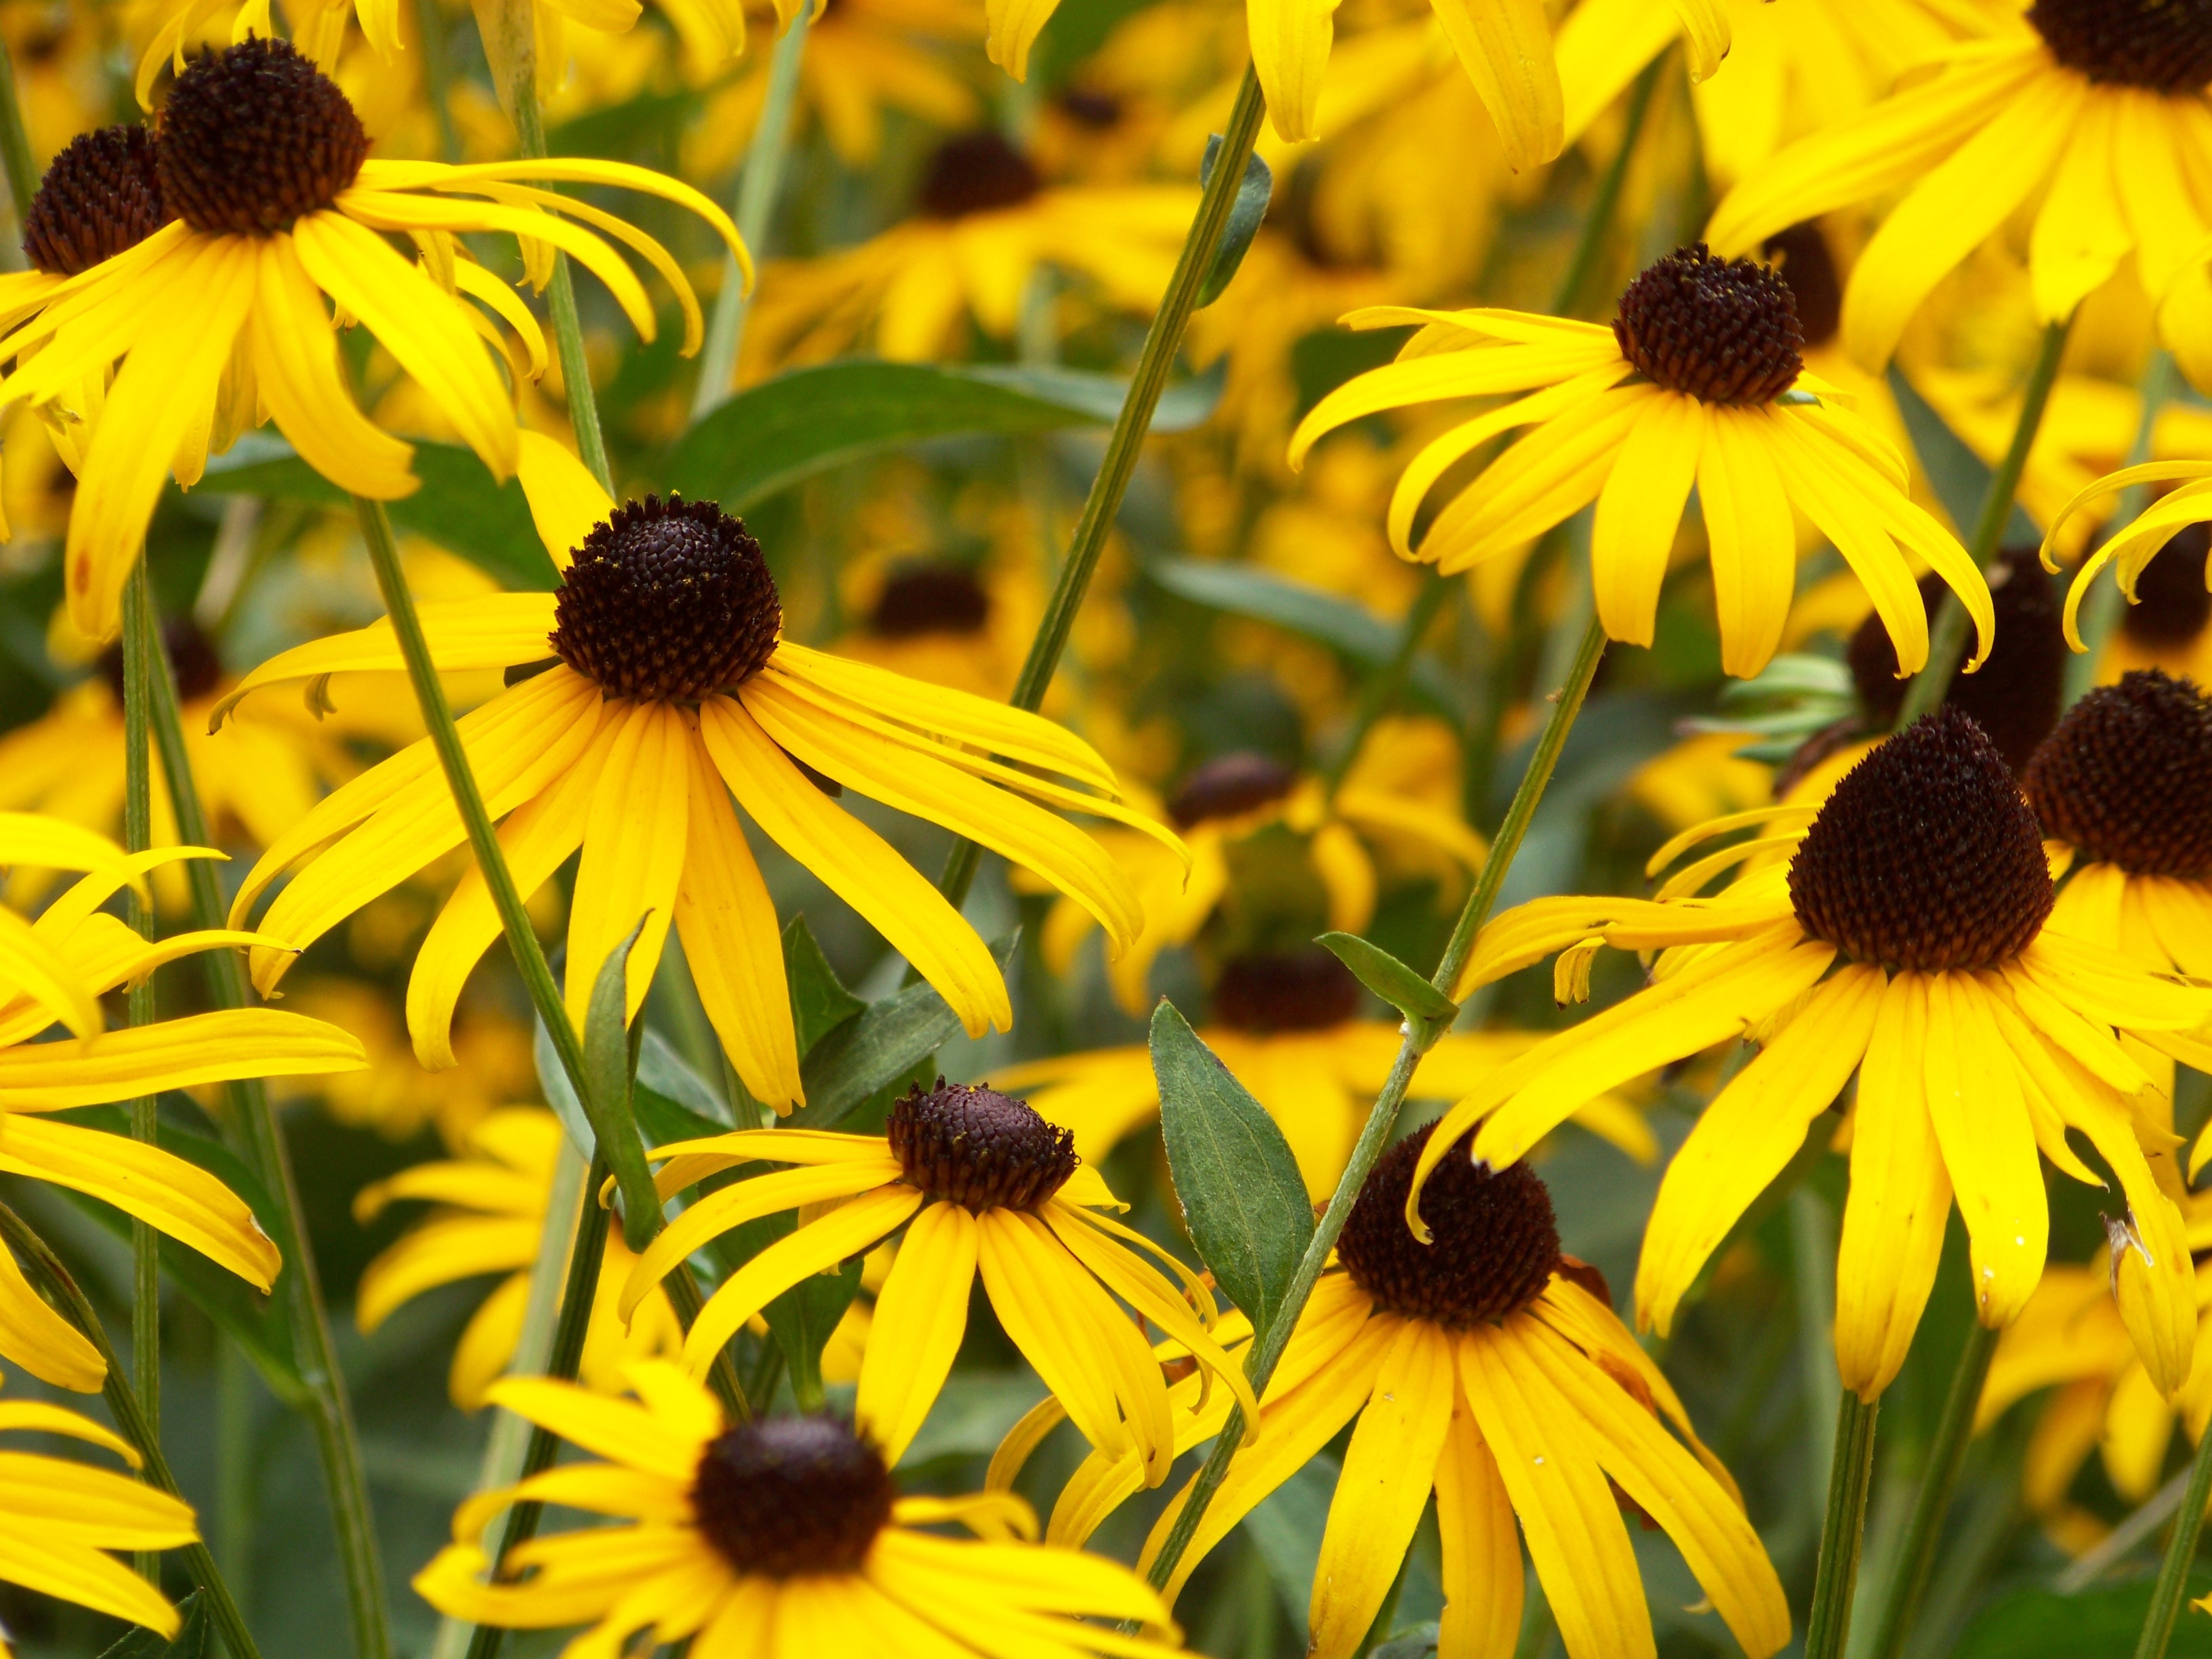
nature, plant, field, meadow, flower, petal, spring, botany, yellow, garden, flora, season, fauna, sunflower, wildflower, flowers, close up, coneflower, yellow flowers, macro photography, flowering plant, daisy family, land plant